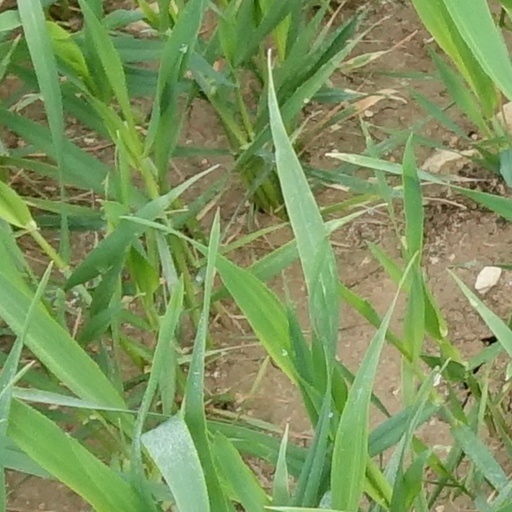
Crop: wheat